Ciara Everard

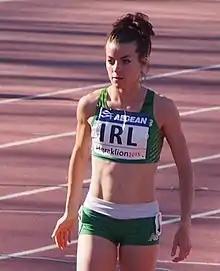
Ciara Everand in 2015

Ciara Everard (born 10 July 1990) is an Irish middle-distance runner. She competed in the 800 metres event at the 2014 IAAF World Indoor Championships.